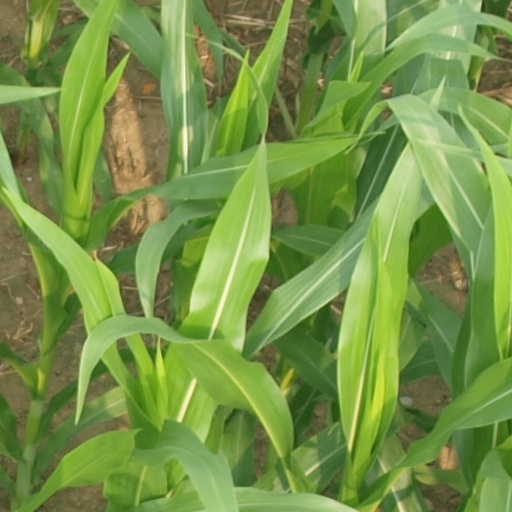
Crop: maize; corn